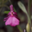
Label: orchid